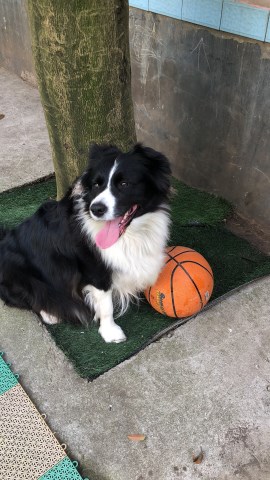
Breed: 2594-n000109-Border_collie